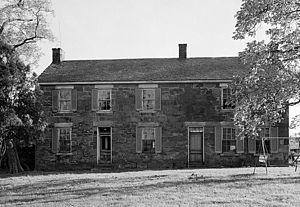
Valhalla, Comte de Montgomery, Maryland, Etats-Unis This is an image of a place or building that is listed on the National Register of Historic Places in the United States of America. Its reference number is 82002818